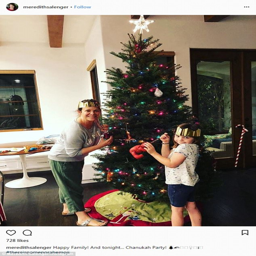
mix it up : person , who is ethnicity were going to celebrate a hybrid holiday with jewish holiday